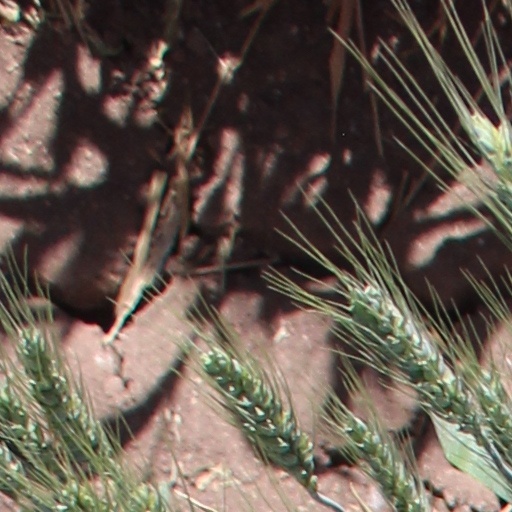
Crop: wheat